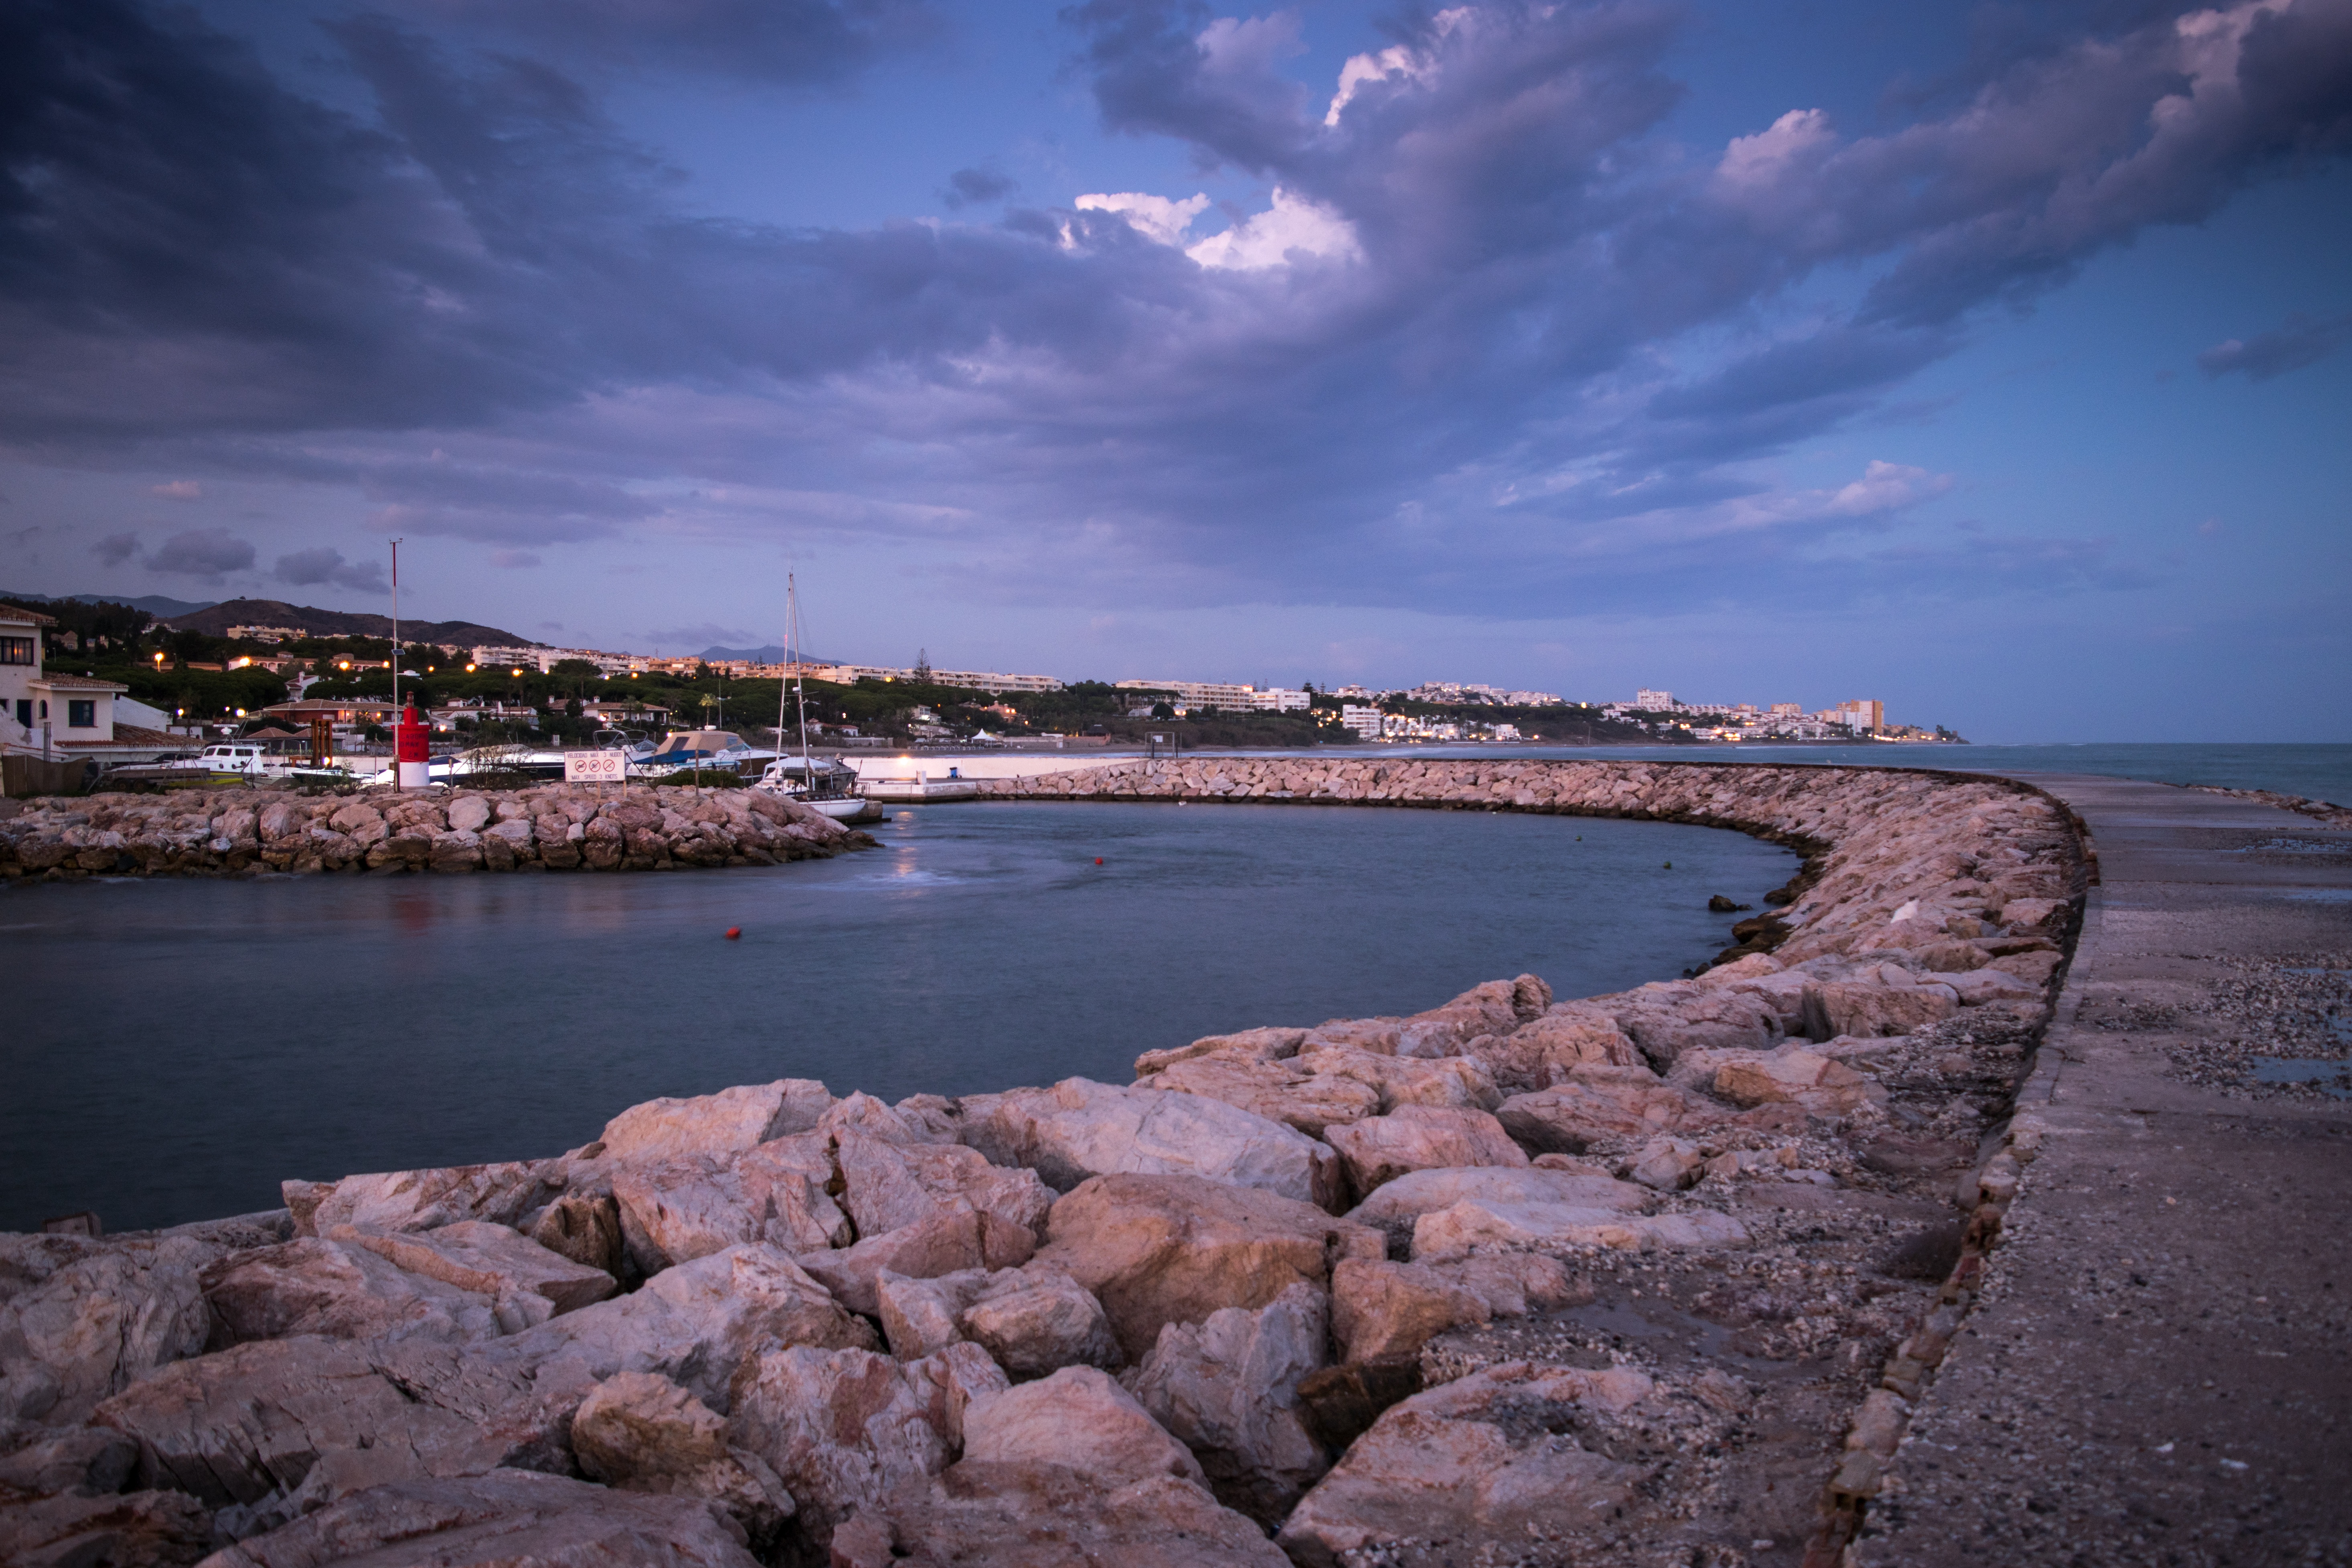
beach, landscape, sea, coast, water, rock, ocean, horizon, cloud, sky, sunrise, sunset, morning, shore, wave, dawn, dusk, evening, cove, reflection, heaven, calm, bay, port, body of water, rocks, clouds, andalusia, serenity, cape, marbella, cabopino